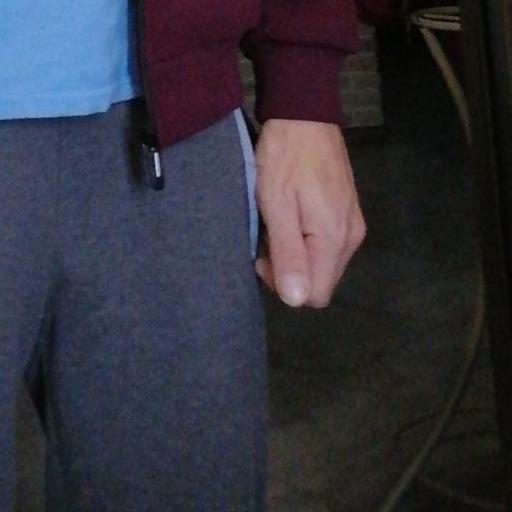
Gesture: no_gesture